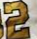
Number: 2